Kota Kinabalu

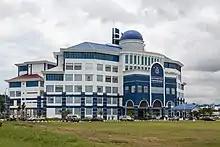
Sabah Police Headquarters.

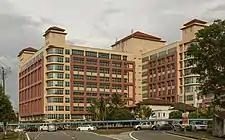
Queen Elizabeth Hospital.

Kota Kinabalu has two ports: Kota Kinabalu Port and Sapangar Bay Container Port (SBCP). Kota Kinabalu Port mainly handles loose/bulk cargo, while SBCP operates as a naval base for the Royal Malaysian Navy and an oil depot in addition to handling containerised cargo. In 2004, Kota Kinabalu Port handled about 3.6 million tonnes of freight cargo, the third highest in the state after Sandakan Port and Tawau Port. However, it handles the highest number of containers in the state, with of containers handled in 2006. Sepanggar Bay Port will have an annual capacity of when its container terminal is completed.